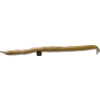
Label: bean_pod